Nicholas U. Mayall Telescope

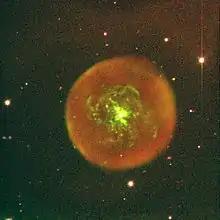
Image of Abell 30 by the 4-meter (158 inch) aperture Mayall telescope, a ground-based optical telescope.

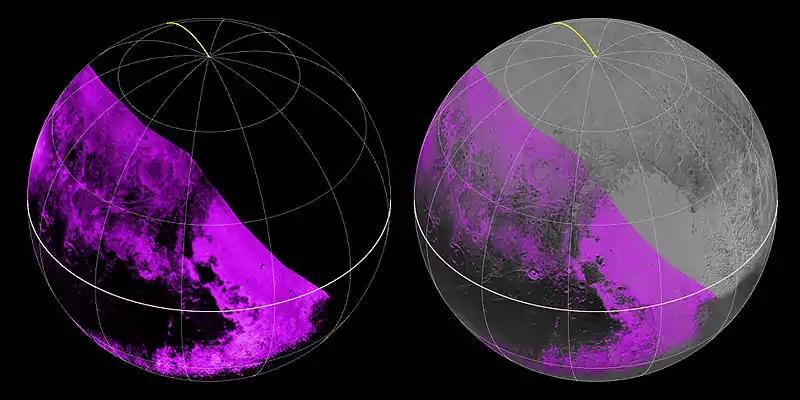
Methane ice was confirmed by "New Horizons" fast Pluto flyby probe in 2015; Plutonian surface shown

In 1976 the Mayall Telescope was used to discover methane ice on planet Pluto.